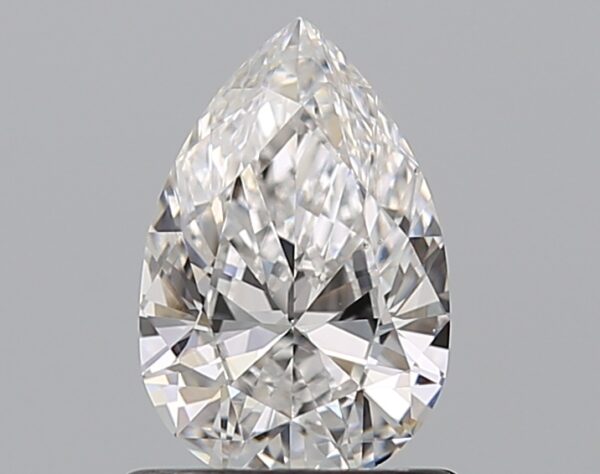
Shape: pear
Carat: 0.8
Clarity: VS2
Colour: E
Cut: EX
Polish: EX
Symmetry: VG
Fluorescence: M
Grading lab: GIA
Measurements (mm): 8 x 5.23 x 3.11